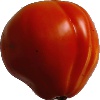
Label: Tomato 1